Grabovača

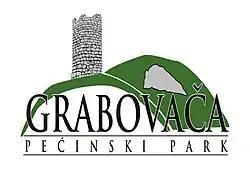

Grabovača is a cave park located in Perušić, Croatia.